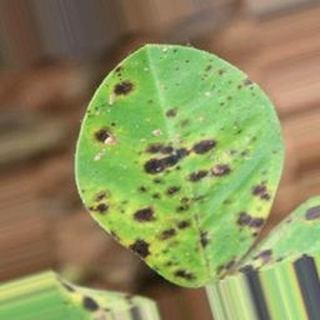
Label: groundnut_late_leaf_spot